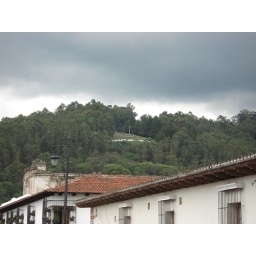
while walking down the street I looked up into the hills and saw people gathering around the cross